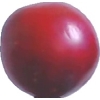
Label: cherry_wax_red